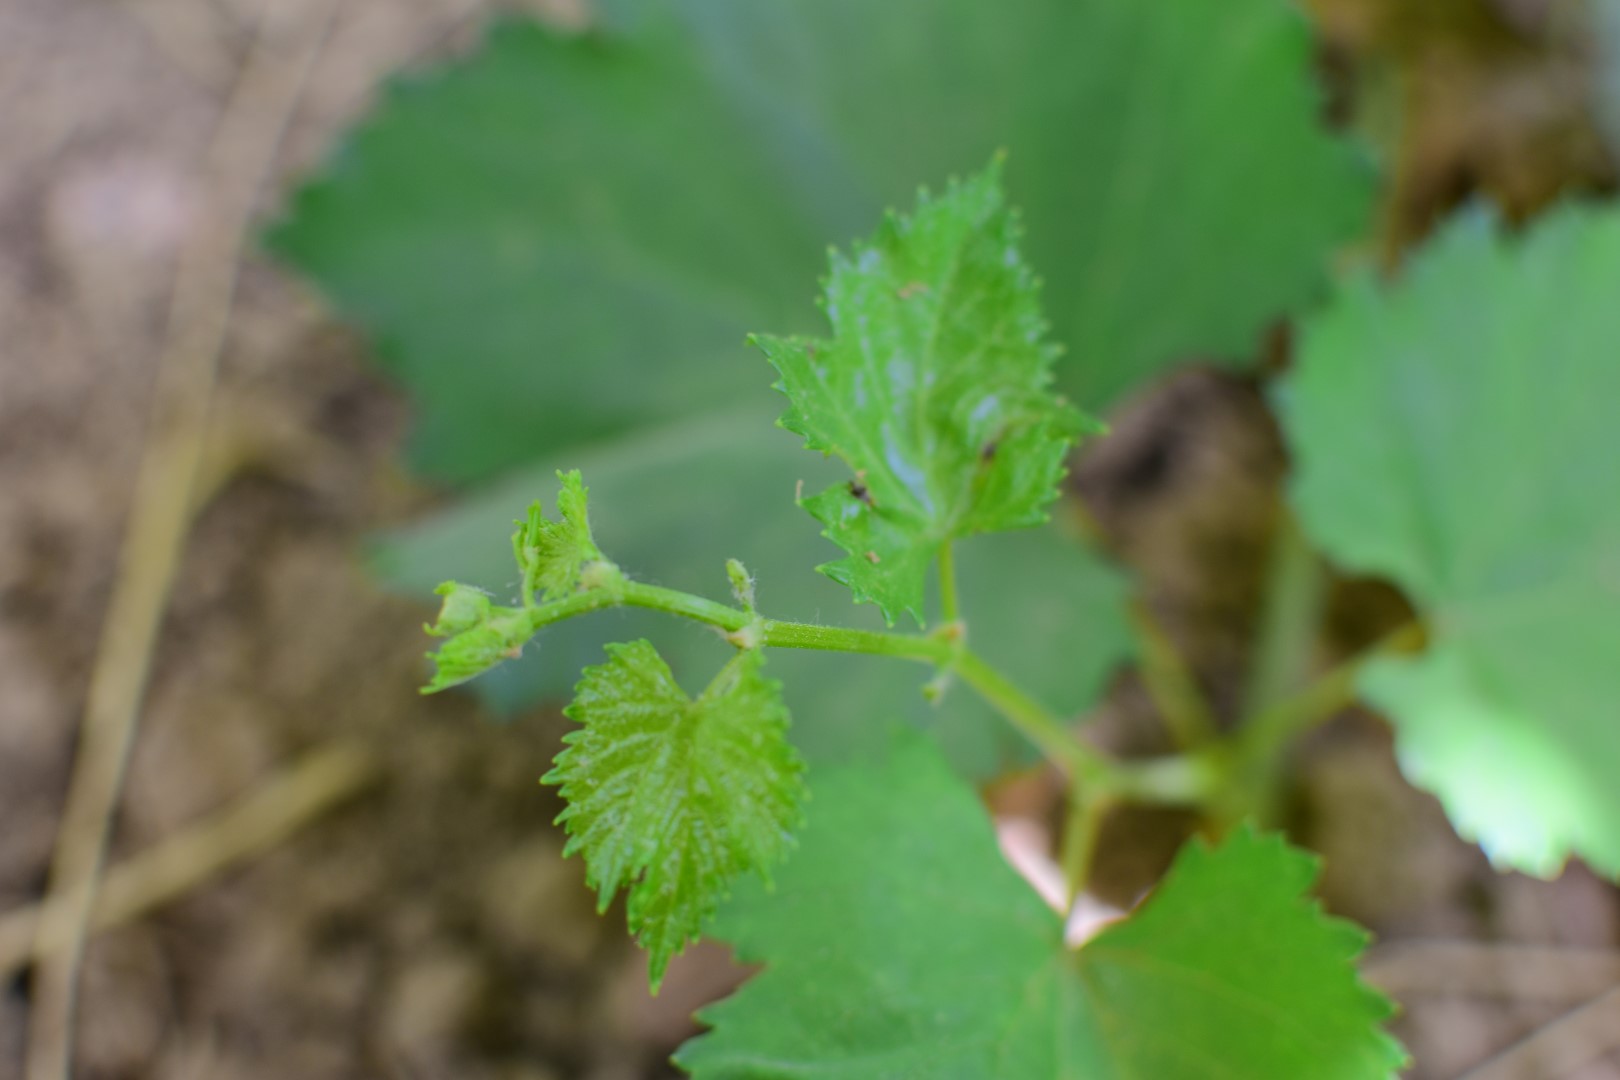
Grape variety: Kamali